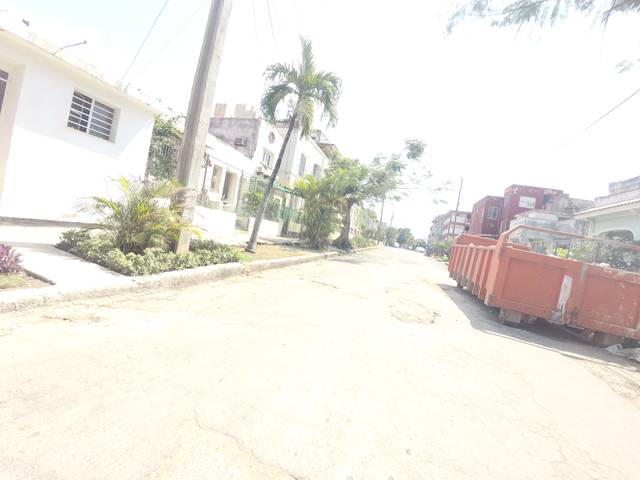
Region: Cuba
Coordinates: 23.114, -82.424